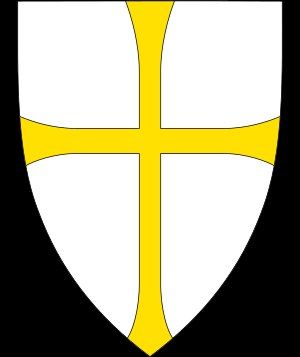
Nord-Trøndelag
Våbenskjold
Nord-Trøndelag er et tidligere fylke i Norge, men blev 1. januar 2018 sammenlagt med Sør-Trøndelag til fylket Trøndelag. Befolkningstallet i 2007 er på 129 069 indbyggere. Arealet er på 22.396 kvadratkilometer. Administrationen var placeret i Steinkjer.